History of waste management

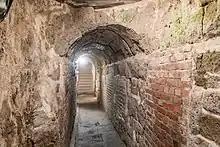
A Roman sewer tunnel in Cologne

Waste management has been a concern for human civilizations throughout history. The earliest known wastewater management system dates back to around 6500 BCE in present-day Syria, featuring sophisticated gutter systems and settling chambers. Ancient civilizations like the Roman Empire developed complex waste removal systems, including the Cloaca Maxima, which emptied into the Tiber River. The Maya of Central America had monthly rituals for burning garbage. However, access to these early waste management systems was often limited to higher socioeconomic classes.